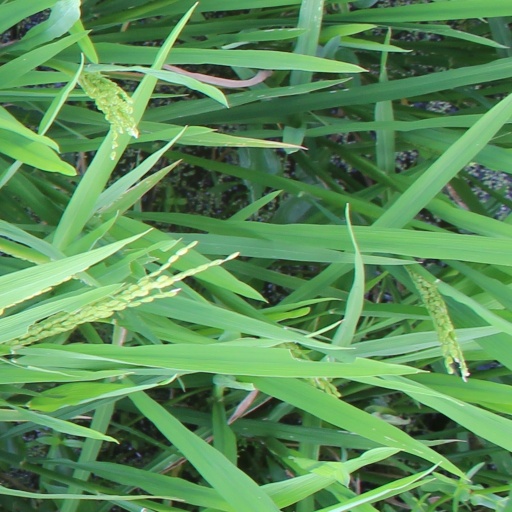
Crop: rice